Thomas Wisman

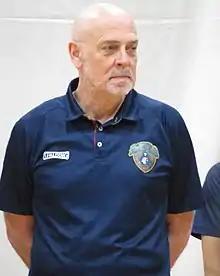
Wisman in 2019

Thomas Robert Wisman (born March 28, 1949) is an Australian-American professional basketball coach who is the assistant coach for the New Taipei Kings of the Taiwan Professional Basketball League (TPBL). He was head coach of the national teams of England, Hong Kong, Malaysia, Japan and Qatar.